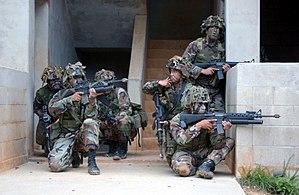
Le M16 est le fusil d'assaut standard de l'armée américaine. Actuellement l'U.S. Army utilise la version A4.